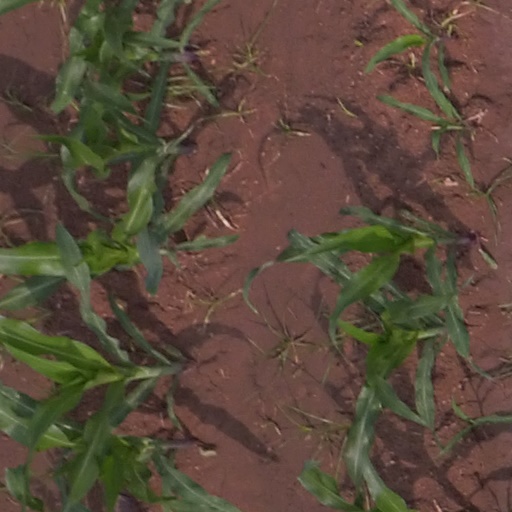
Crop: maize; corn